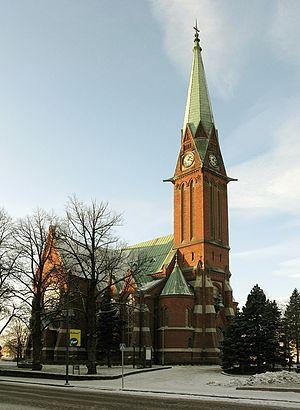
Josef Daniel Stenbäck est un architecte et ingénieur finlandais. Il a conçu 35 églises en Finlande et en Carélie finlandaise. Les églises de Stenbäck sont de Style romantique national et de Style néogothique avec pour certaines des influences Art nouveau.
L'église de Kotka est une église en briques rouges construite sur l'île de Kotka à Kotka en Finlande.